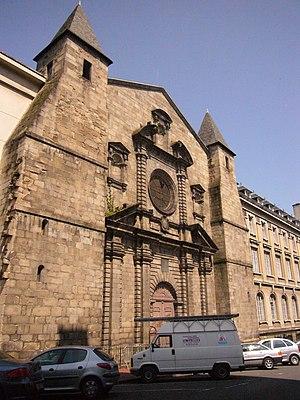
Chapelle du lycée Gay-Lussac de Limoges, ancien collège des Jésuites
Pierre Josset, né à Bordeaux en Gironde en 1598, et mort à Tulle en Corrèze en 1663, est un membre de l’ordre des Jésuites, qui a été prédicateur missionnaire et professeur de collège, et auteur d'ouvrages édifiants, poète néo-latin.
Ce tableau présente la liste de tous les monuments historiques classés ou inscrits dans la ville de Limoges, Haute-Vienne, en France.
Le lycée Gay-Lussac de Limoges est un lycée d’enseignement général, situé dans le centre-ville de Limoges, entre le boulevard Georges Périn, la place Wilson, la rue du Collège et la place Saint Pierre.